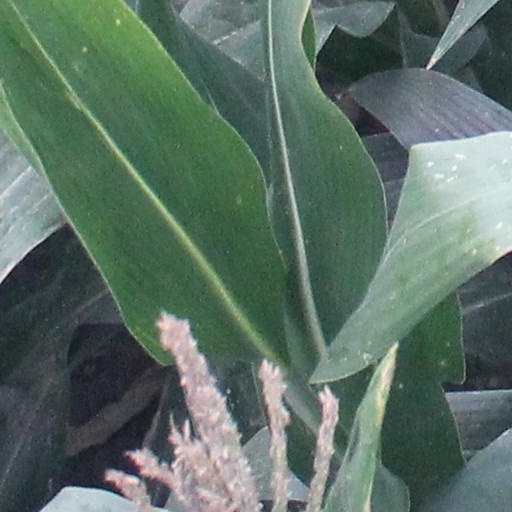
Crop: maize; corn